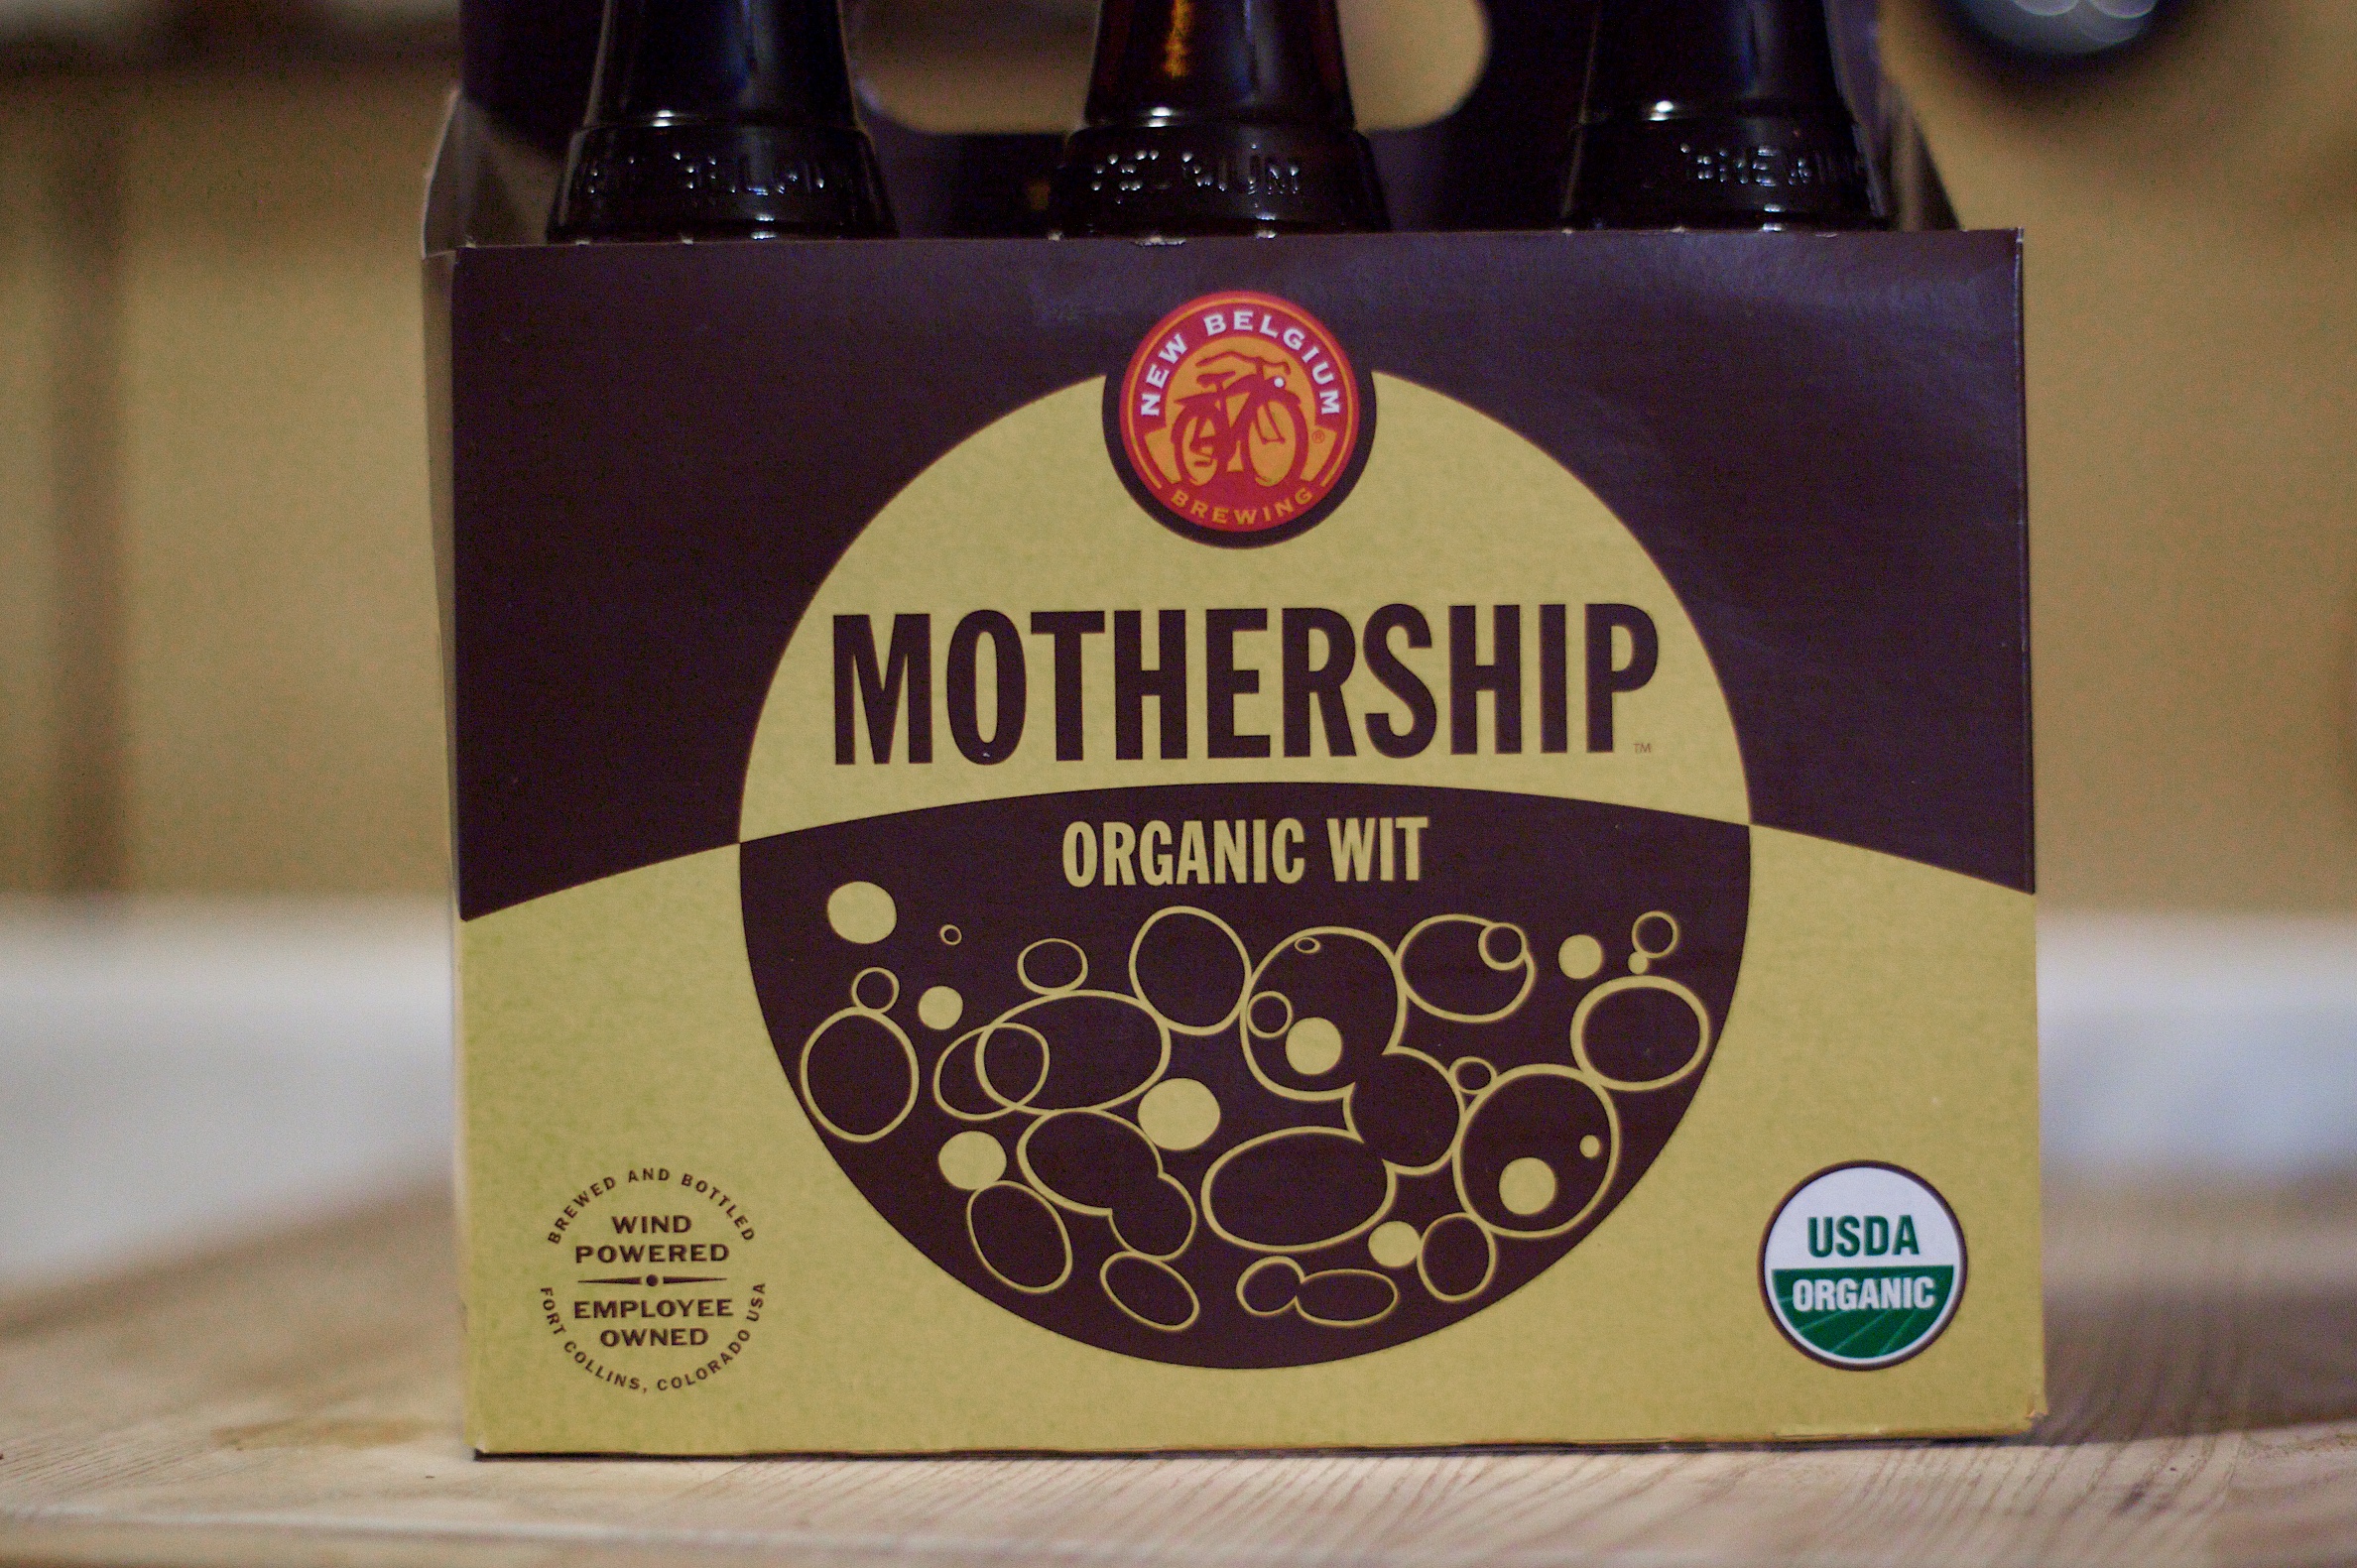
food, drink, beer, label, brand, liqueur, hurleylounge, flavor, alcoholic beverage, sense, distilled beverage